Ireland as a tax haven

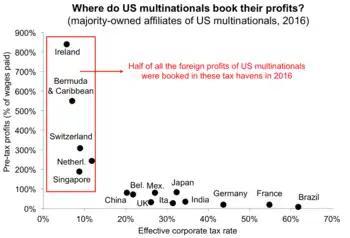
U.S. multinationals book over half of their non–U.S. profits in tax havens by using BEPS tools (2016 BEA).

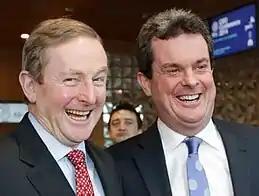
Irish Taoiseach Enda Kenny (l) PwC (Ireland) Managing Partner Feargal O'Rourke (r), architect of the double Irish BEPS tool

Apple's Q1 2015 Irish restructure, post their €13 billion EU tax fine for 2004–2014, is one of the most advanced OECD-compliant BEPS tools in the world. It integrates Irish IP–based BEPS tools, and Jersey Debt–based BEPS tools, to materially amplify the tax sheltering effects, by a factor of circa 2. Apple Ireland bought circa $300 billion of a "virtual" IP–asset from Apple Jersey in Q1 2015 (see leprechaun economics). The Irish "capital allowances for intangible assets" ("CAIA") BEPS tool allows Apple Ireland to write-off this virtual IP–asset against future Irish corporation tax. The €26.220 billion jump in intangible capital allowances claimed in 2015, showed Apple Ireland is writing-off this IP–asset over a 10-year period. In addition, Apple Jersey gave Apple Ireland the $300 billion "virtual" loan to buy this virtual IP–asset from Apple Jersey. Thus, Apple Ireland can claim additional Irish corporation tax relief on this loan interest, which is circa $20 billion per annum (Apple Jersey pays no tax on the loan interest it receives from Apple Ireland). These tools, created entirely from virtual internal assets financed by virtual internal loans, give Apple circa €45 billion per annum in relief against Irish corporation tax. In June 2018 it was shown that Microsoft is preparing to copy this Apple scheme, known as "the Green Jersey".